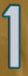
Number: 1